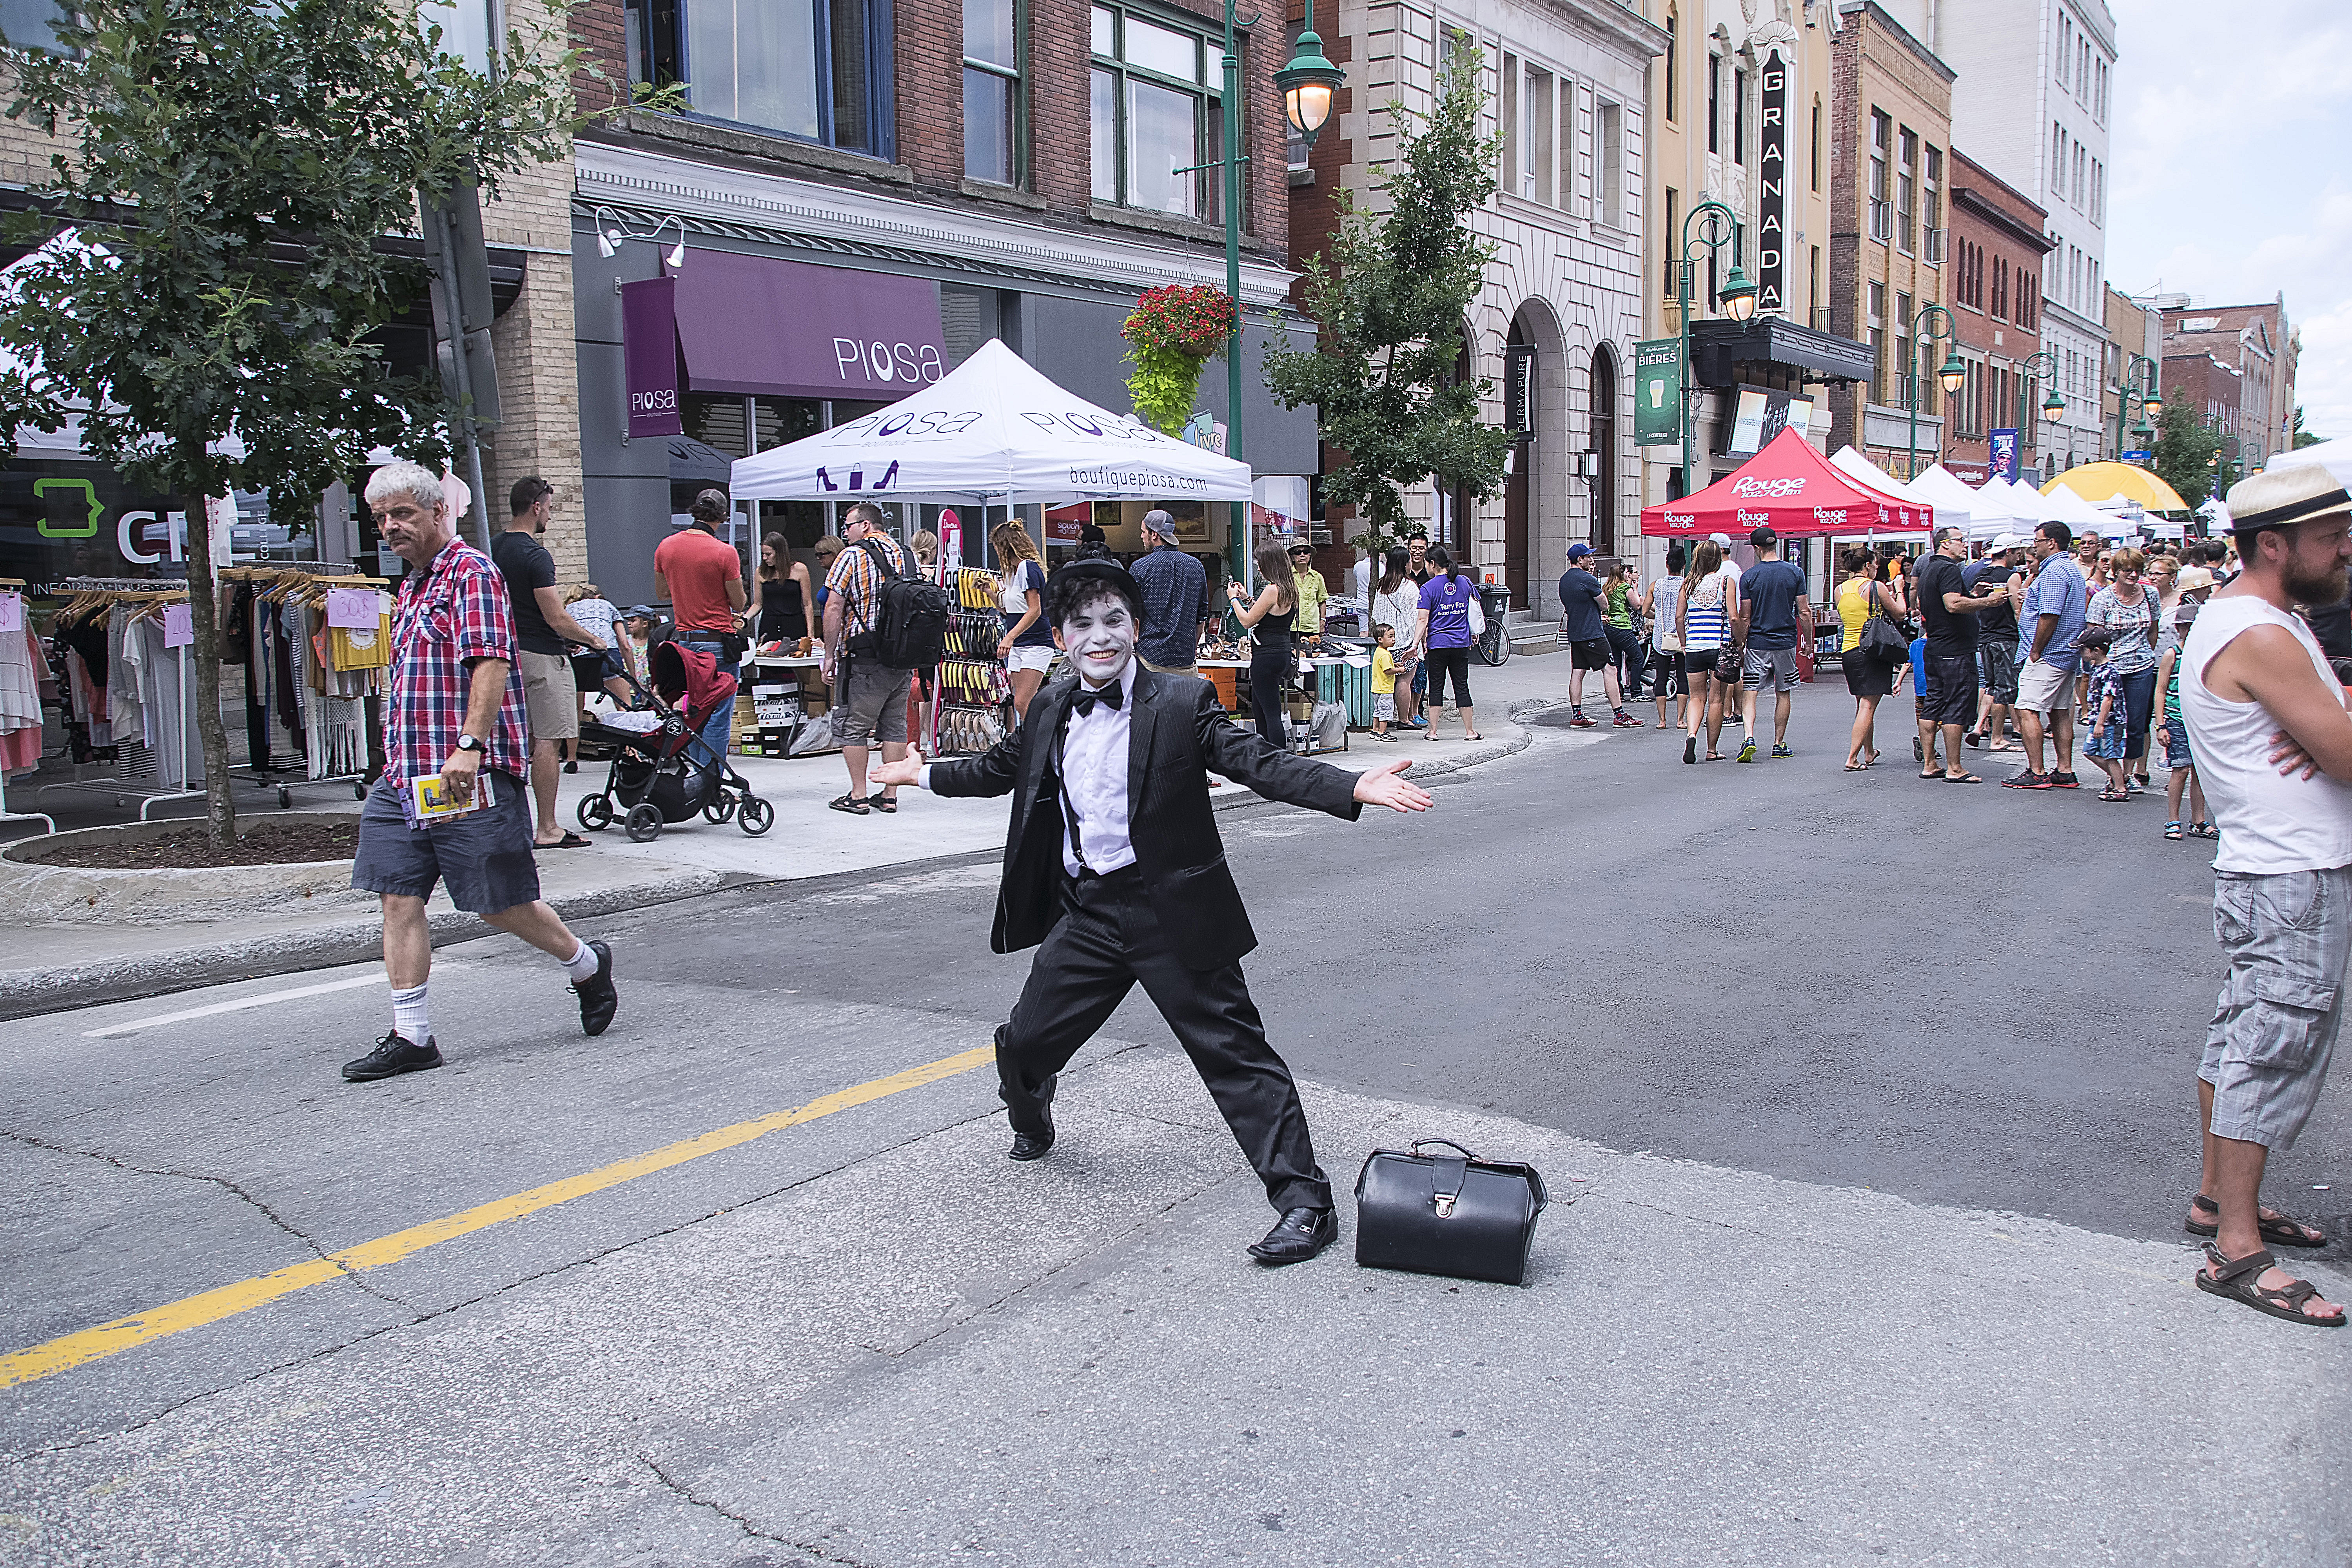
pedestrian, road, street, urban, crowd, graffiti, parade, art, festival, canada, infrastructure, event, quebec, demonstration, sherbrooke, urbain, amalgam